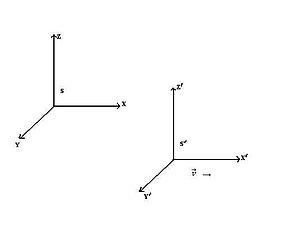
En physique, il est impossible de définir une position ou un mouvement par rapport à l'espace « vide ». Un référentiel est un solide par rapport auquel on repère une position ou un mouvement. Un dispositif servant d'horloge est également nécessaire pour pouvoir qualifier le mouvement et définir la notion de vitesse. Un exemple classique de référentiel est le référentiel terrestre qui est lié à la Terre.